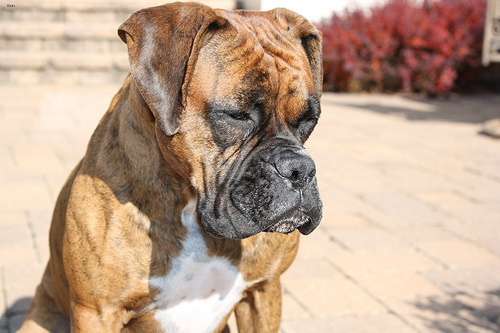
Animal: dog
Breed: boxer